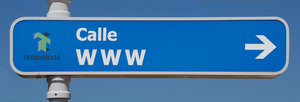
Plaque de Calle World Wide Web (WWW) de Alcalá de Henares (Communauté de Madrid - Espagne).